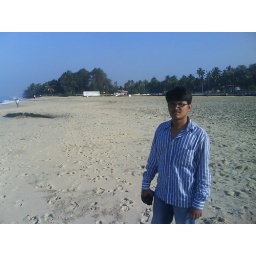
alappuzha beach the only white sand beach in kerala